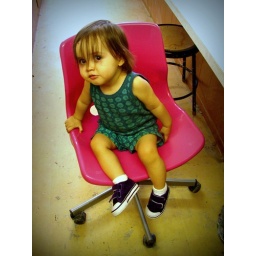
Cheeky in a pink chair